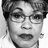
Emotion: neutral